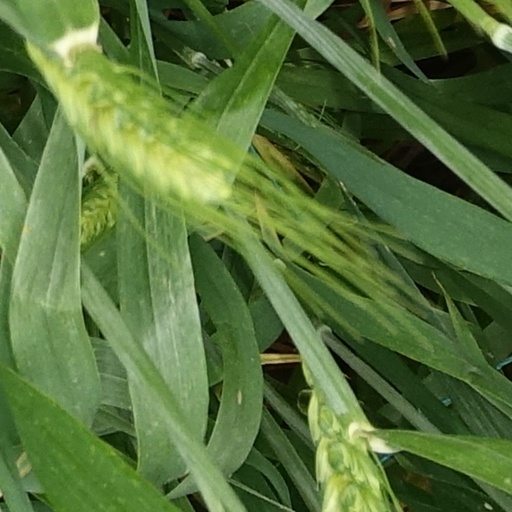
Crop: wheat